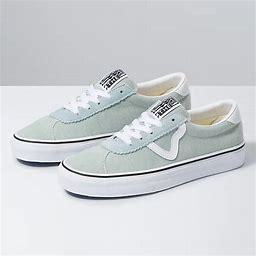
Brand: Vans
Model: Sport